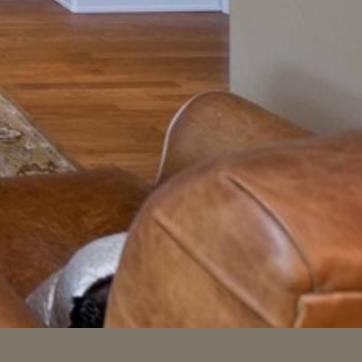
Material: leather